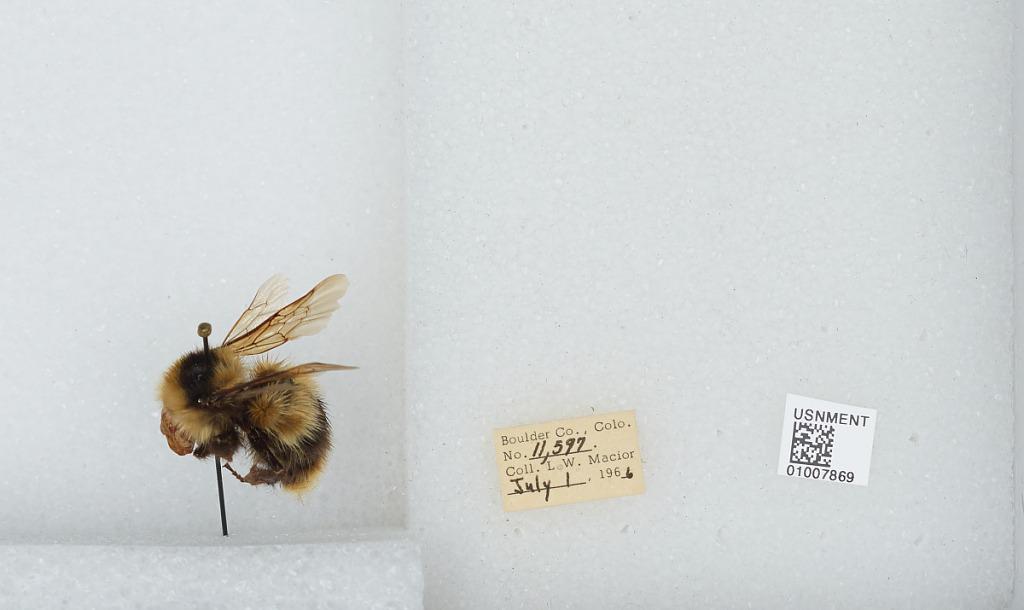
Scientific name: Bombus (Alpinobombus) balteatus Dahlbom
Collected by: L. Macior
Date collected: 1966-7-1
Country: United States
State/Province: Colorado
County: Boulder
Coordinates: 40.0275, -105.252